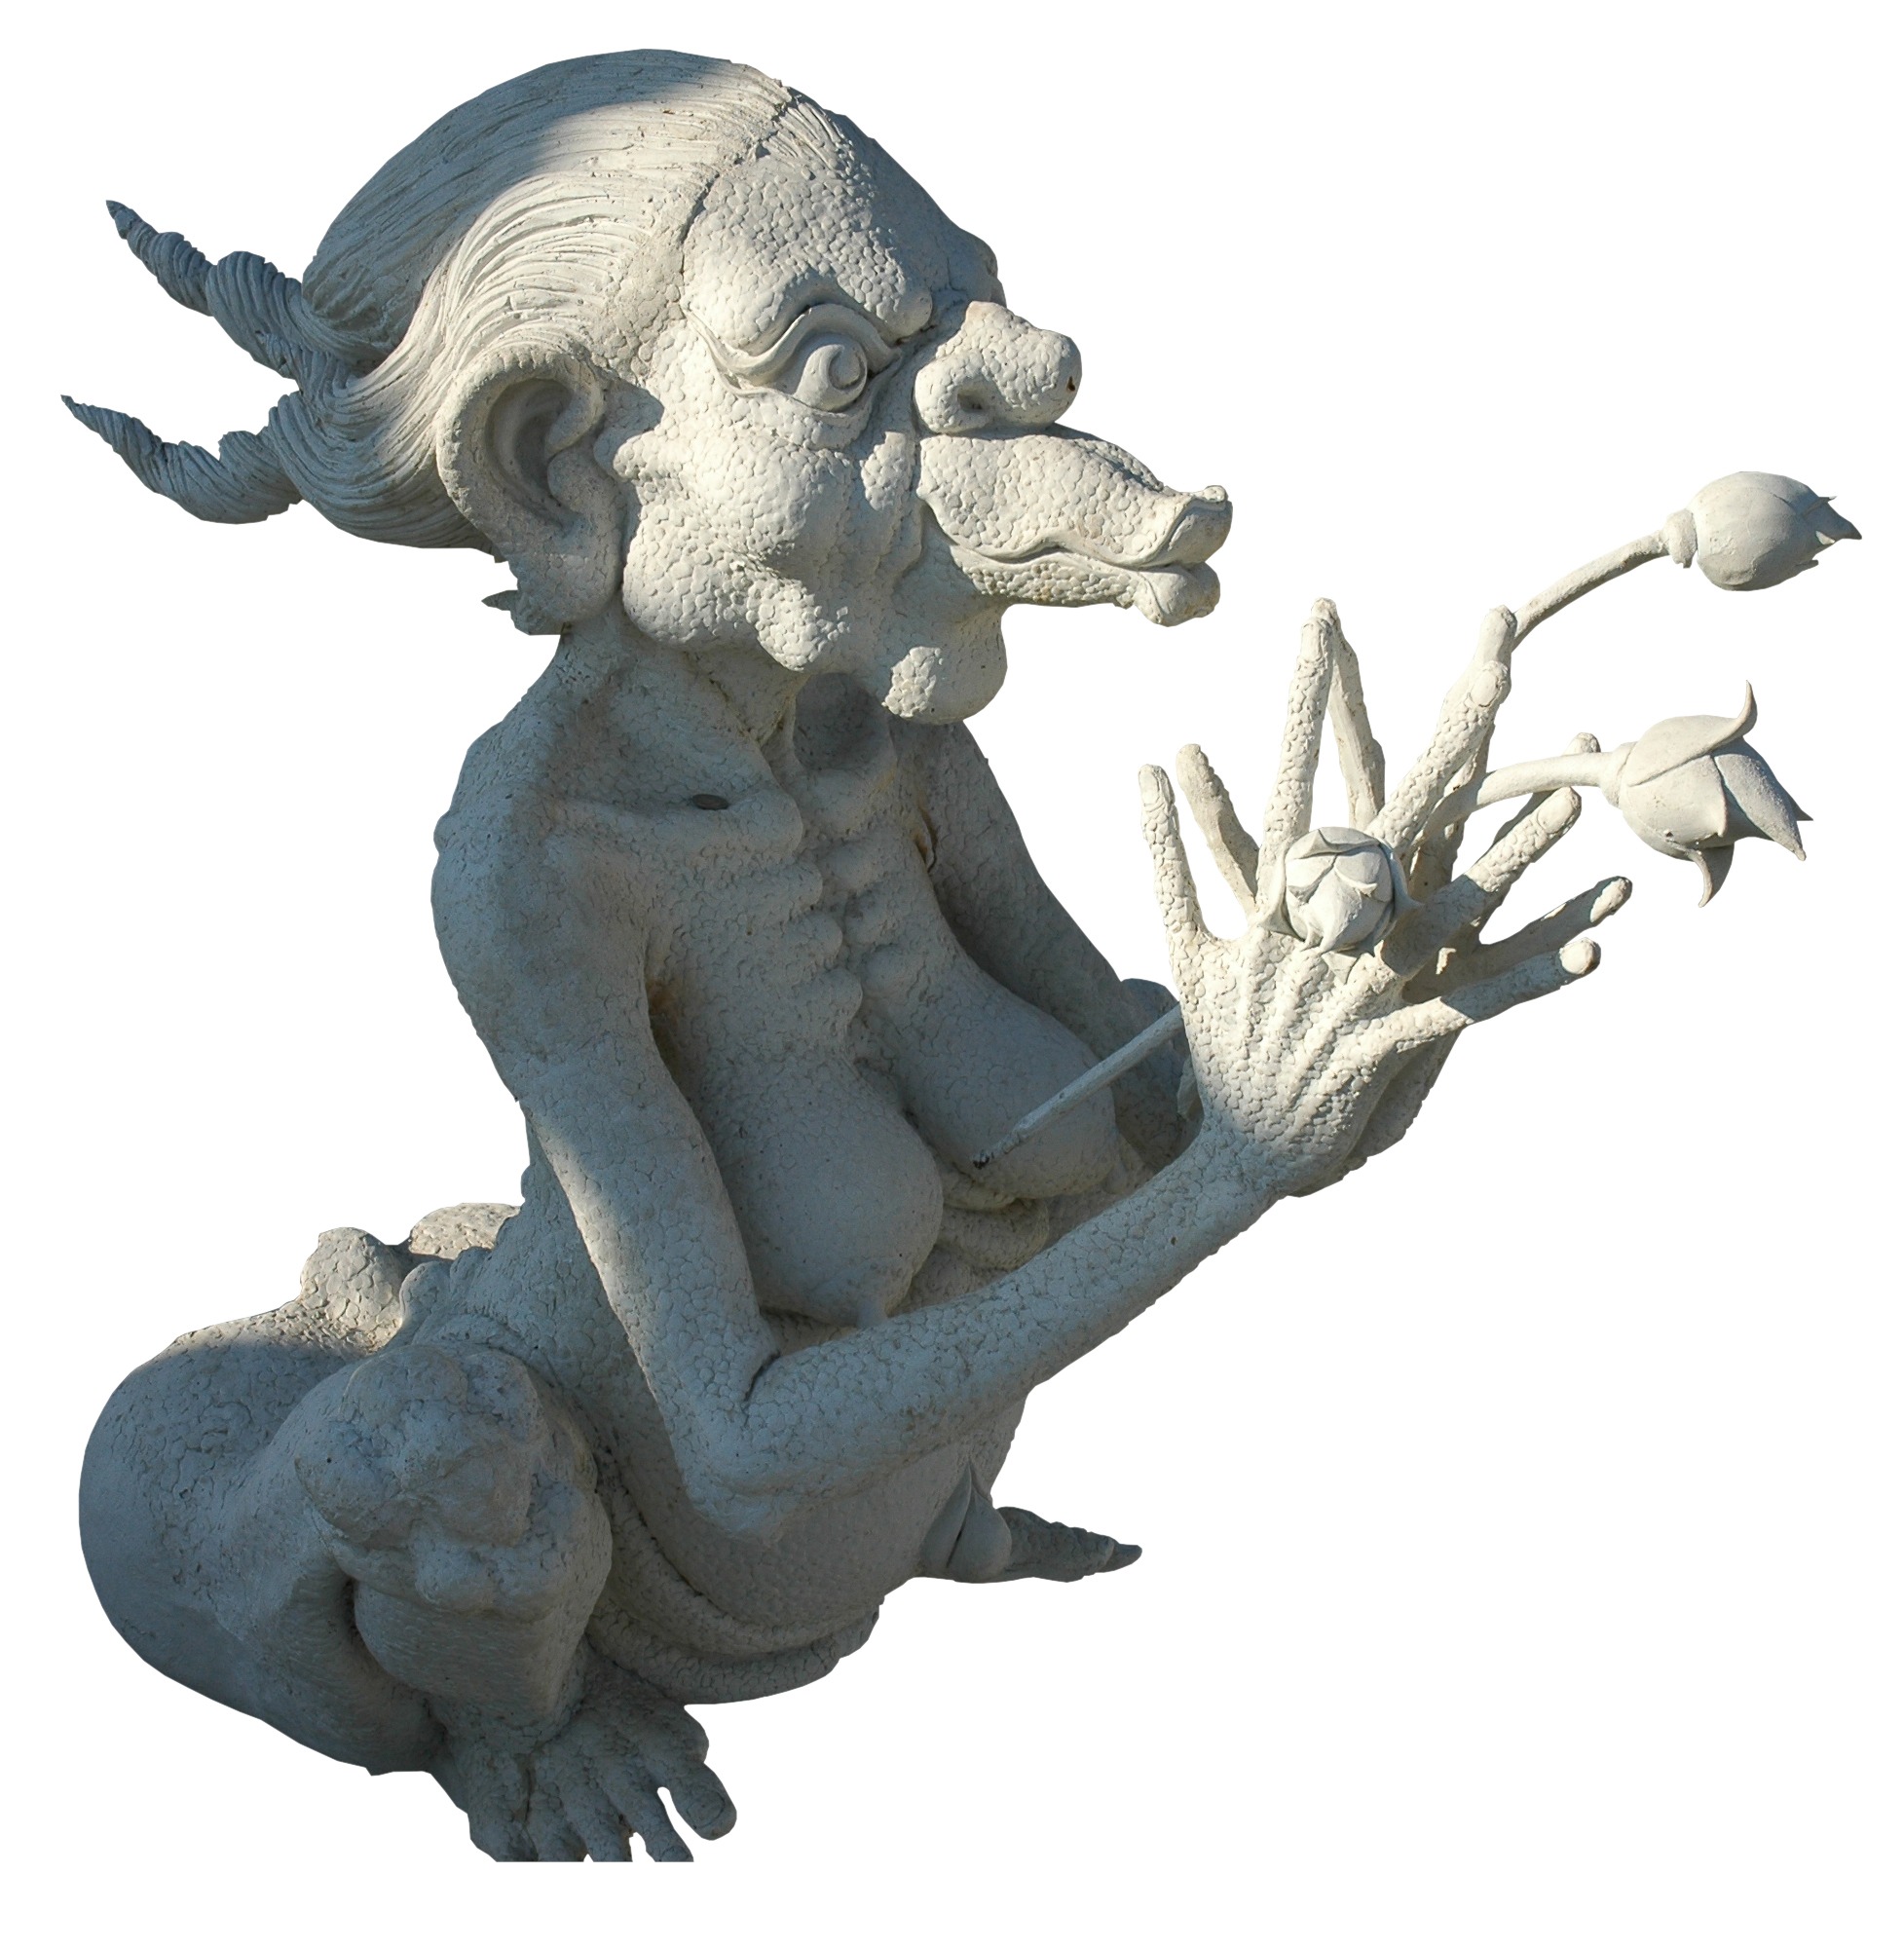
isolated, statue, toy, gargoyle, sculpture, art, figurine, stone figure